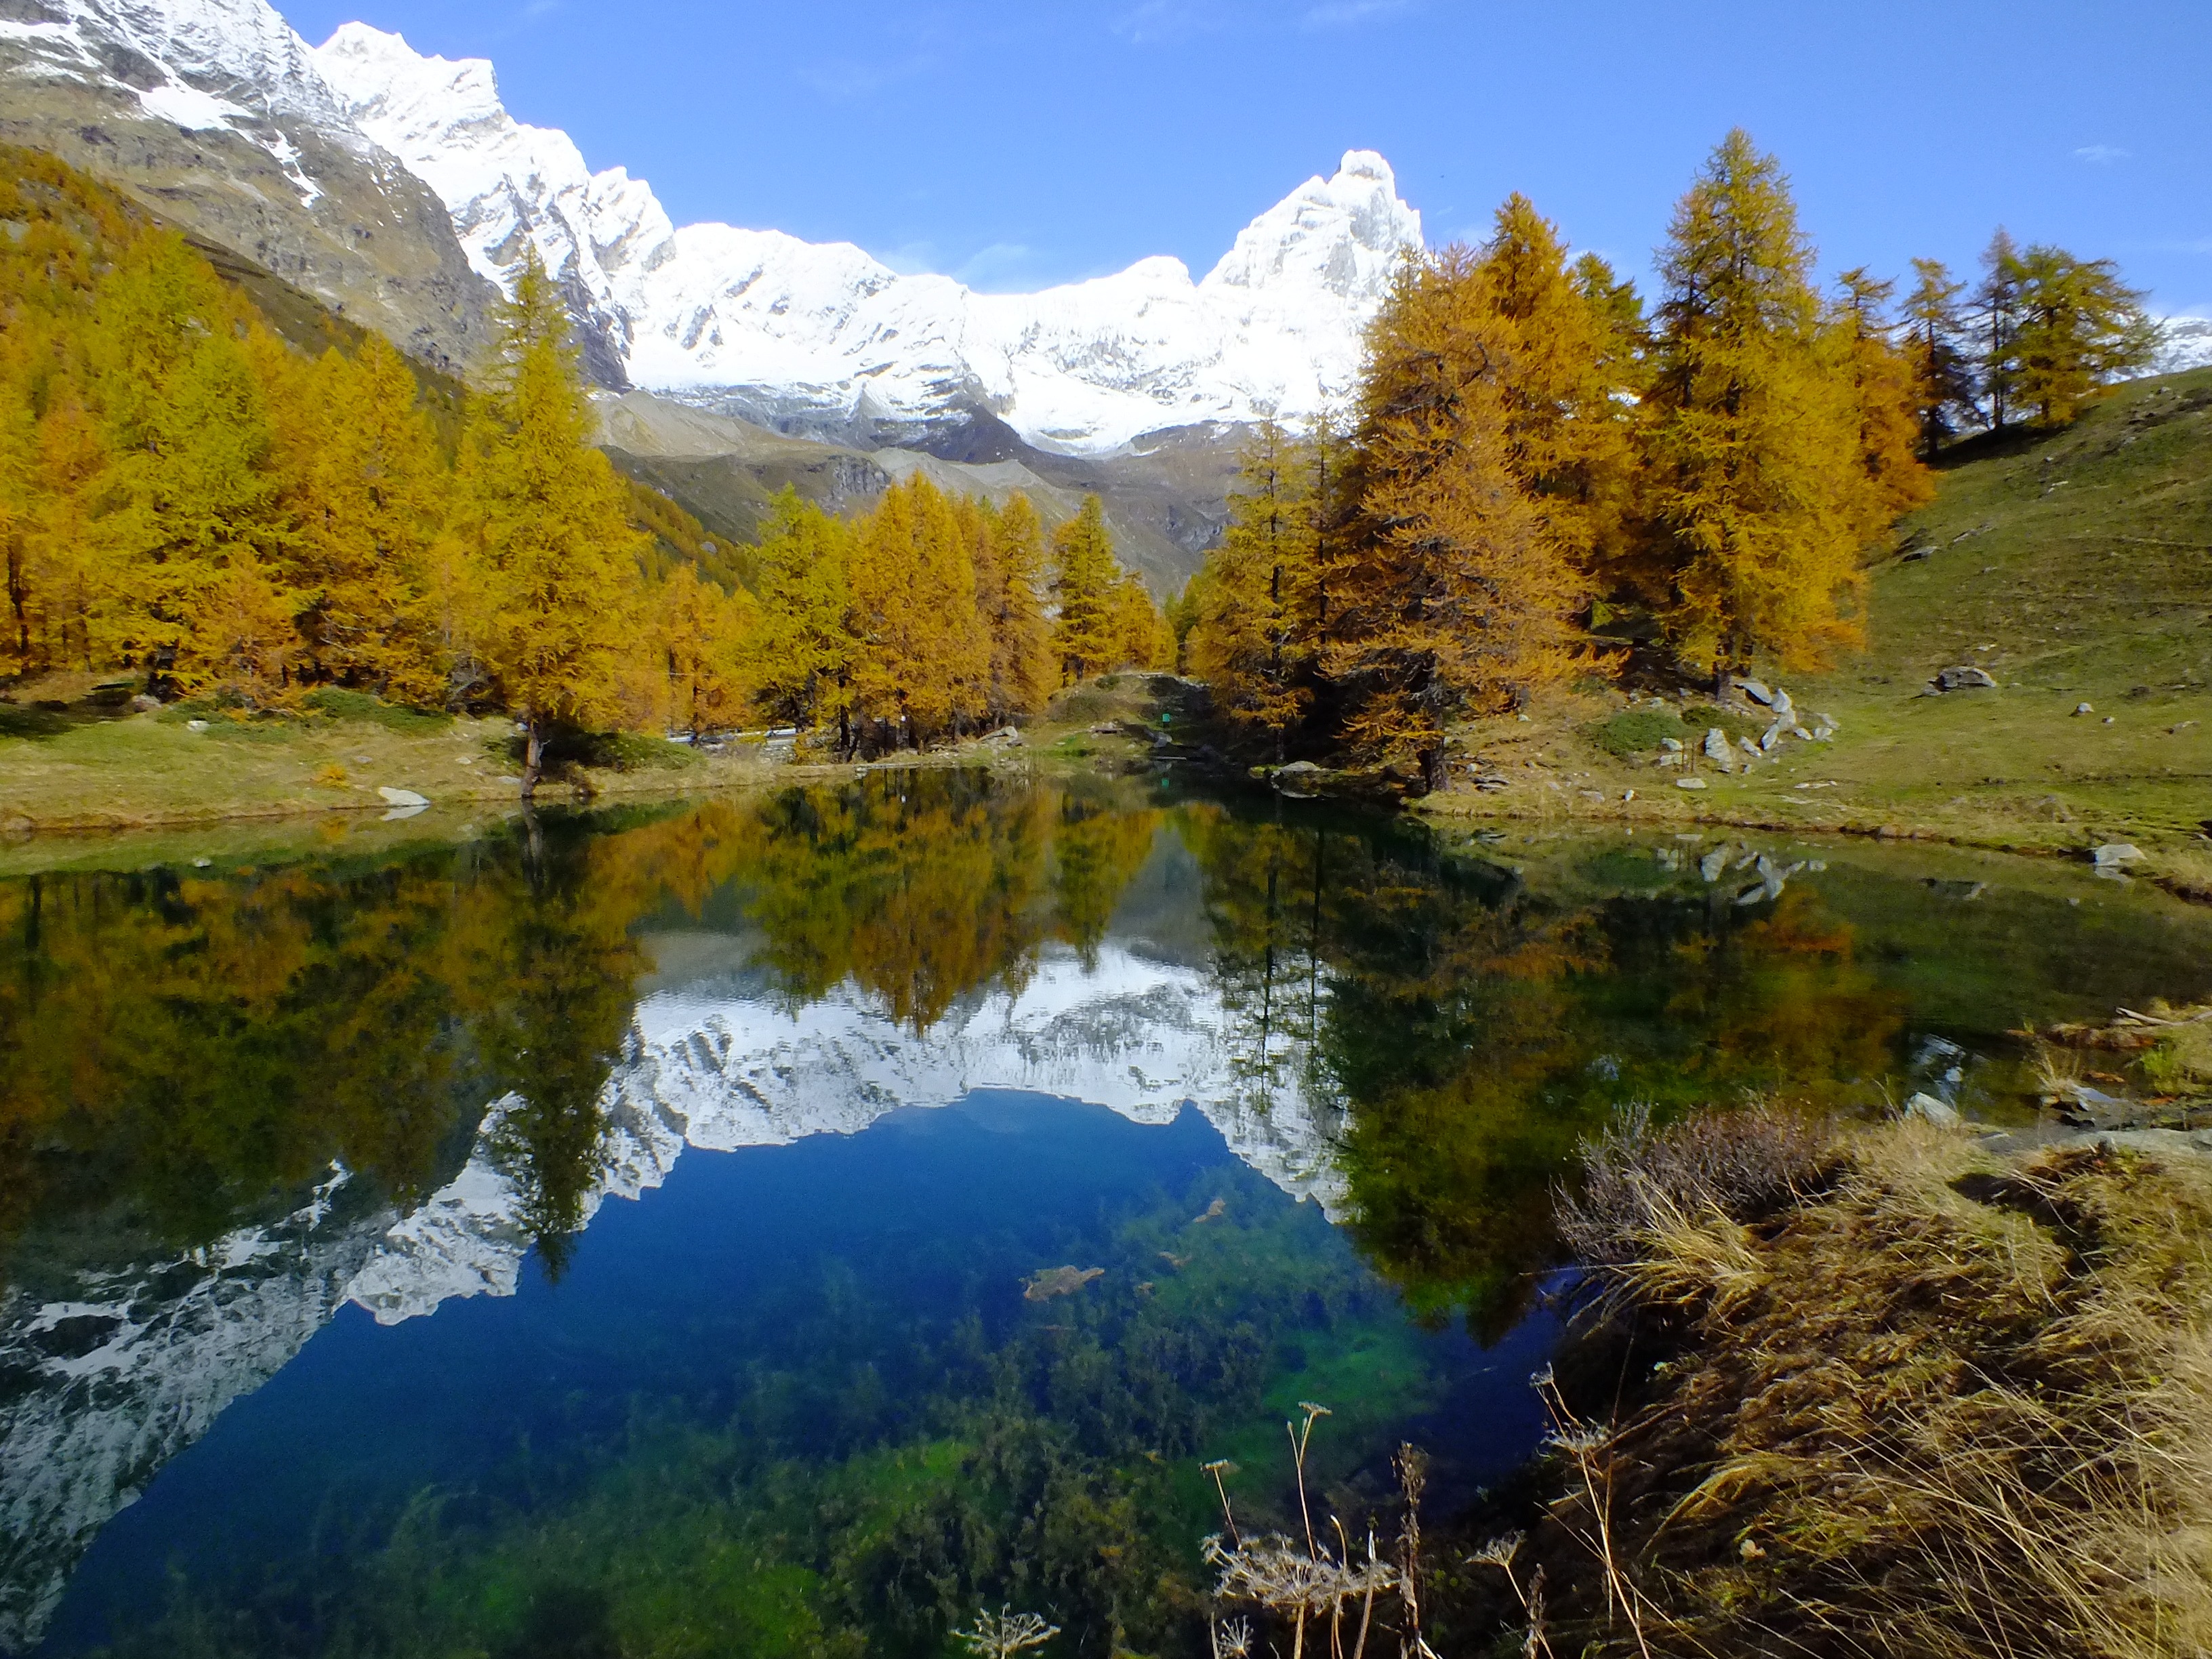
landscape, tree, nature, wilderness, mountain, meadow, leaf, lake, valley, mountain range, pond, stream, orange, reflection, red, color, autumn, colorful, yellow, season, ridge, body of water, reflect, alps, mirror, plateau, loch, ecosystem, tarn, matterhorn, valle d aosta, mountainous landforms, aosta valley, lago bleu, monte cervino